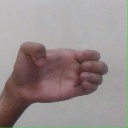
अक्षर: ख